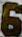
Number: 6